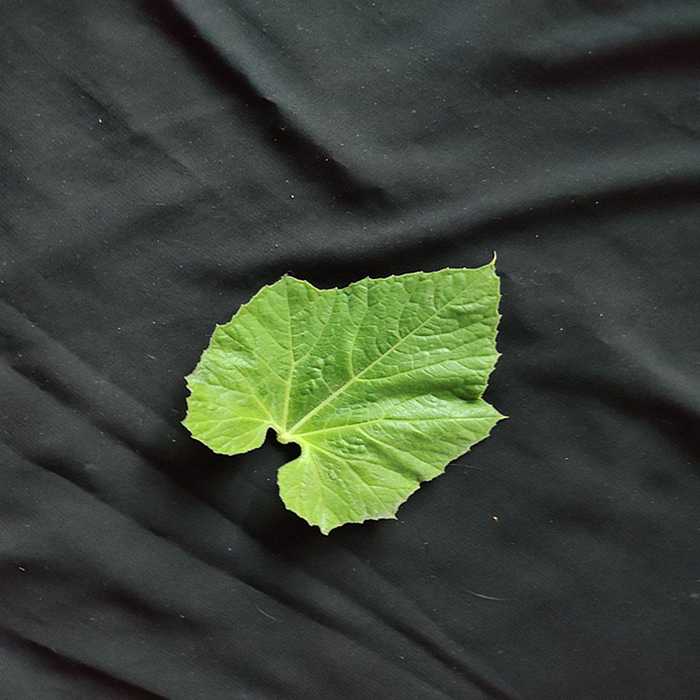
Plant: Bottle gourd
Label: Fresh leaf